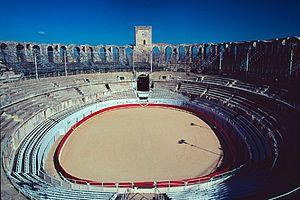
Le patrimoine public historique arlésien se compose essentiellement de monuments romains et médiévaux. Il est complété par quelques réalisations majeures de la Renaissance et de la période classique; il comprend également des édifices plus contemporains. La plupart sont classés ou inscrits comme monuments historiques et figurent sur la liste du patrimoine mondial de l'humanité.
Le nombre des amphithéâtres jadis implantés à travers l'empire romain semble largement dépasser les deux cents, les Romains en ayant pourvu la plupart de leurs cités. Aujourd'hui, les vestiges se limitent pour la plupart d'entre eux à l'arène encore visible au niveau du sol, ou à des vestiges qui ne laissent apparaître qu'une partie de l'édifice ou de ses fondations.